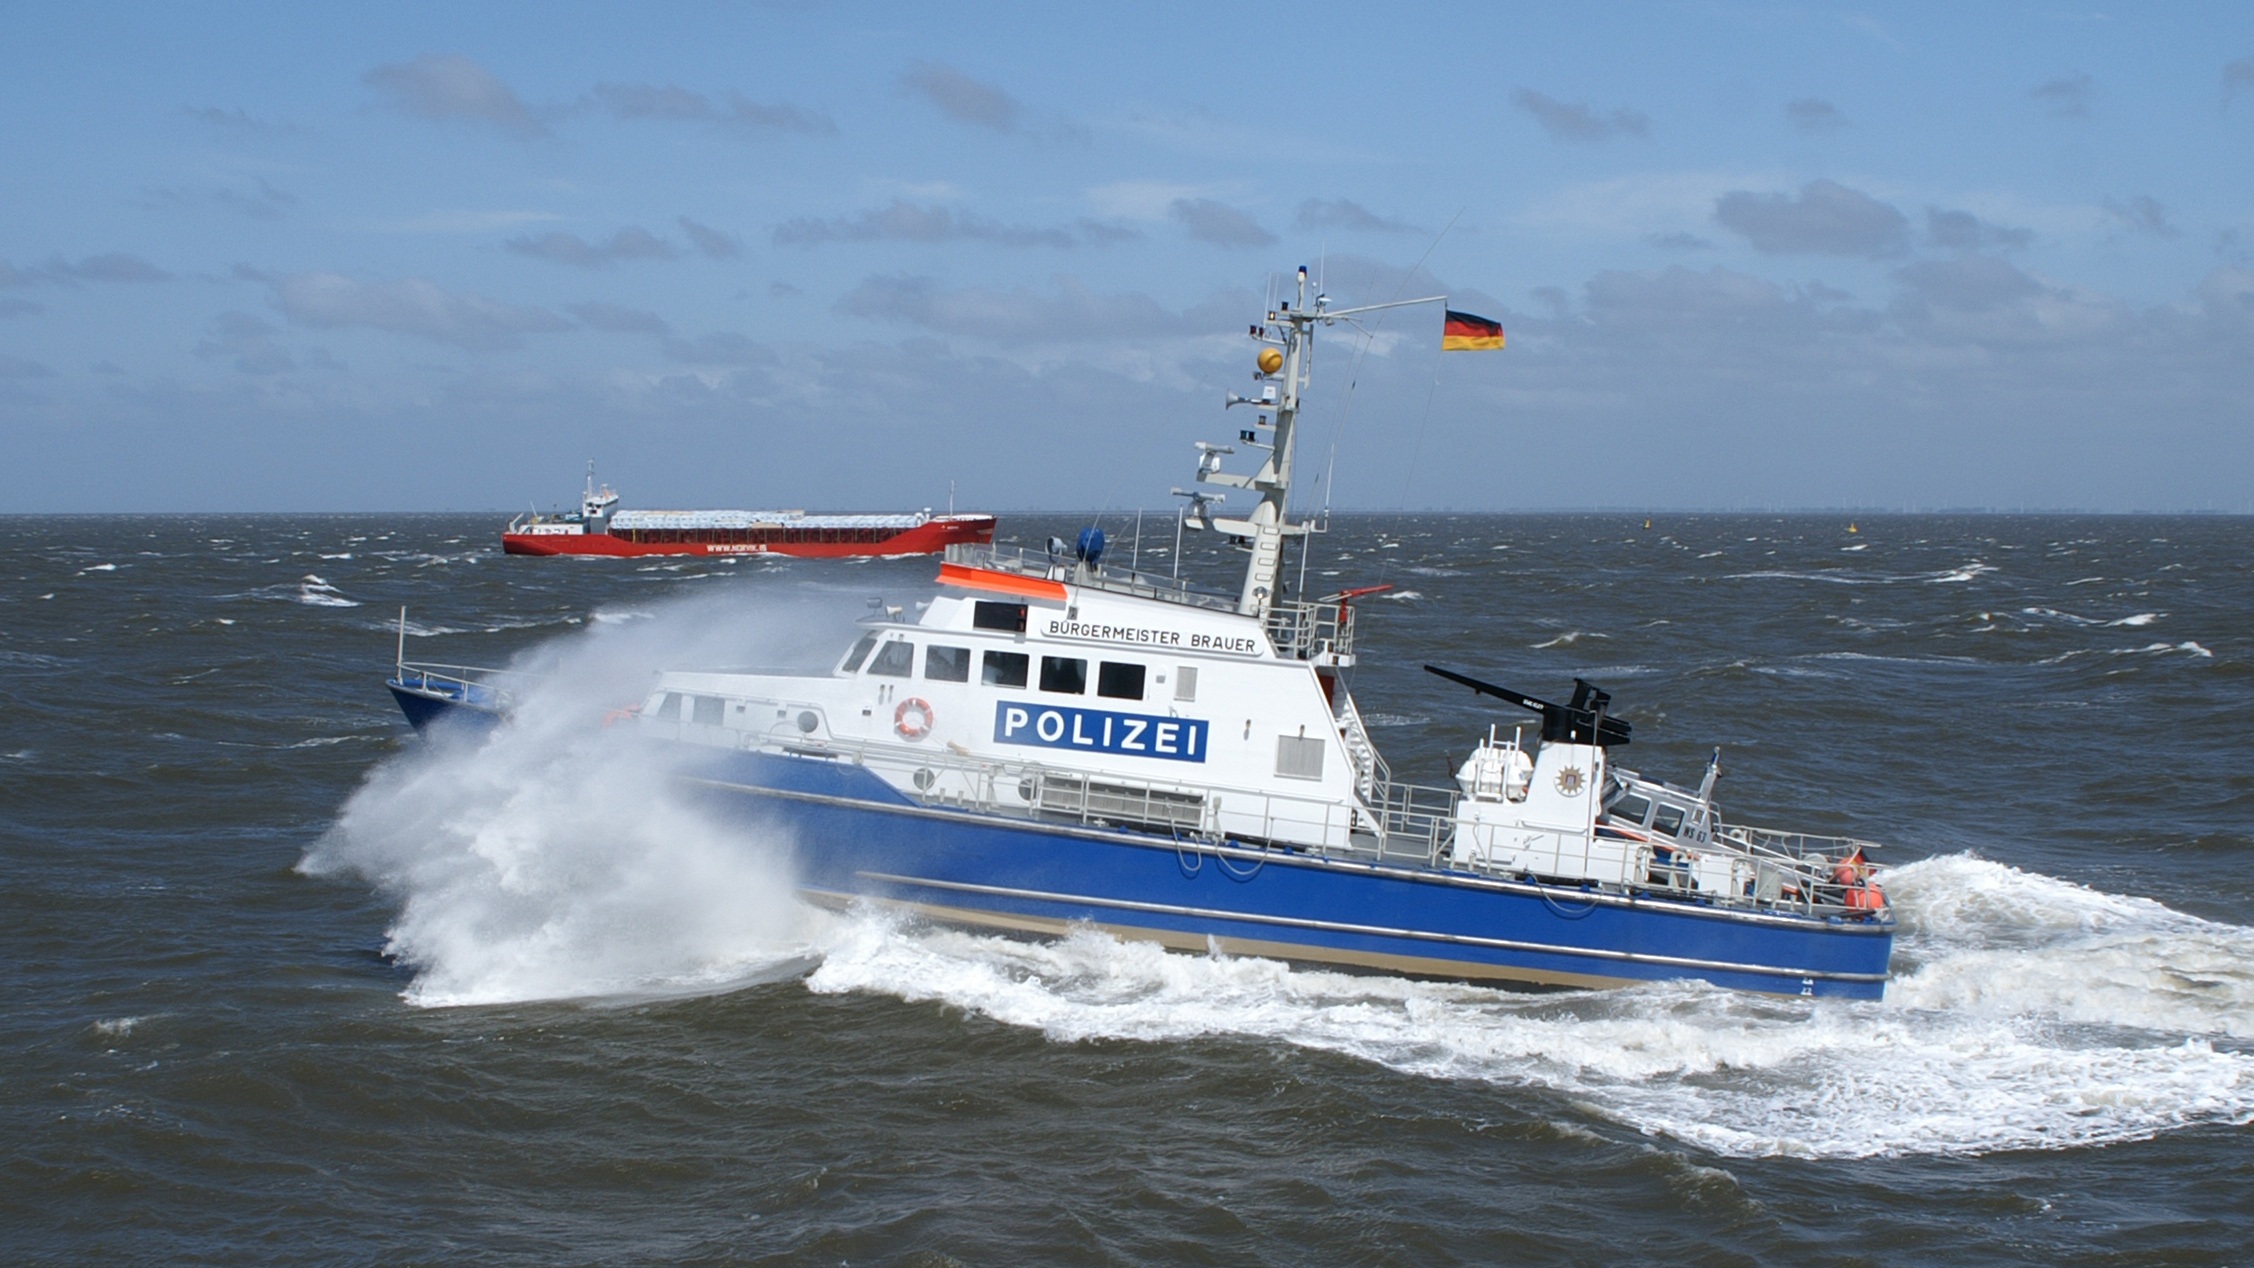
sea, ocean, boat, ship, boot, vehicle, ferry, use, police, tugboat, watercraft, north sea, cuxhaven, fishing vessel, coast guard, water police, police boat, pilot boat, patrol boat, research vessel, anchor handling tug supply vessel, platform supply vessel, missile boat, fast attack craft, united states coast guard cutter, einsatzkraefe